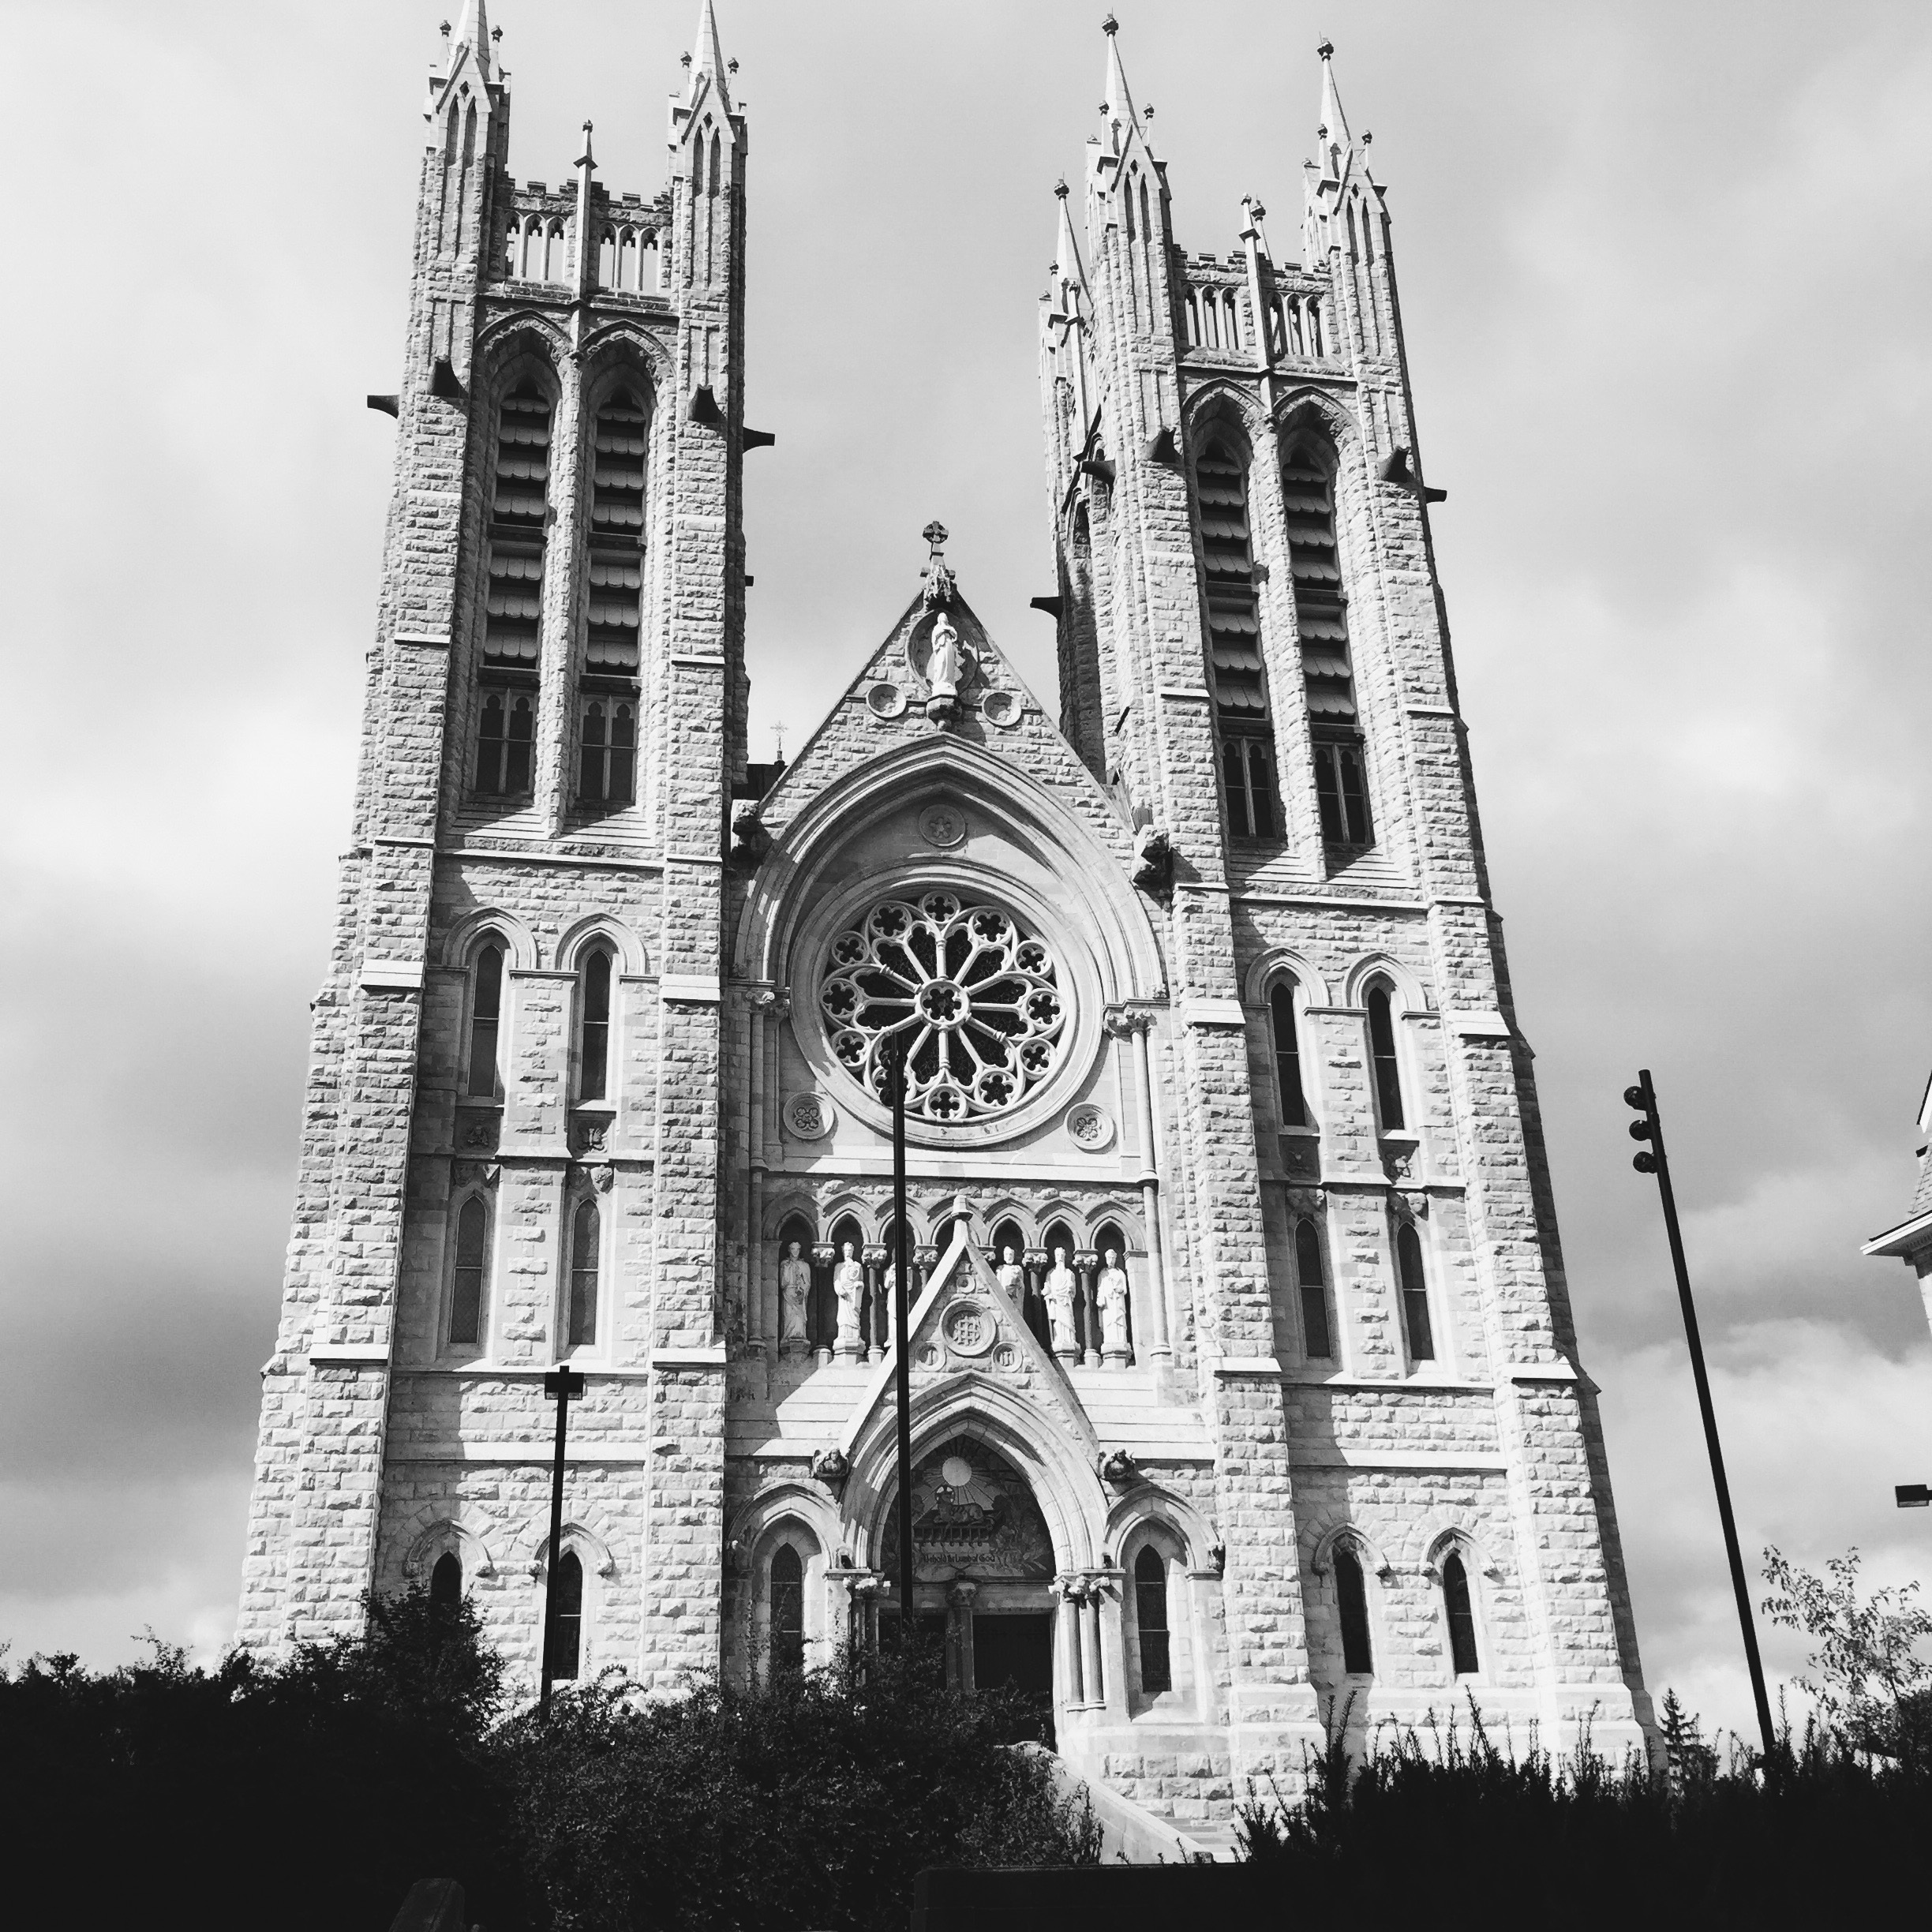
black and white, architecture, building, monument, tower, religion, landmark, church, cathedral, monochrome, place of worship, clock tower, spire, steeple, symmetry, history, famous, gothic architecture, monochrome photography